Paradises Lost

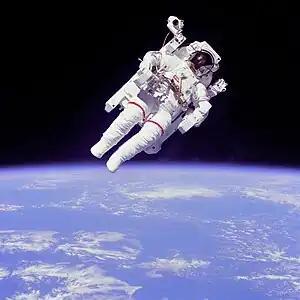
An astronaut performing an EVA. EVA is seen as a transgression associated with death by adherents of Bliss in "Paradises Lost".

Literary critic Richard Erlich wrote in 2006 that the depiction of the religious cult of Bliss was influenced by Le Guin's interest in Taoist thought, and an example of Le Guin's critique of Christianity. The angels use of the phrase "the planetary hypothesis" to refer to their terrestrial origin was a gentle dig at Christian fundamentalism in the United States, with its insistence that evolution is "merely a theory." The story also refers to the success of Christian fundamentalists in taking over school boards in the US. A more direct criticism of Christianity comes in Le Guin's depiction of the cult of Bliss being disrespectful of women, as well as of believing in a nuclear, patriarchal family. Bliss is portrayed as a closed system; members reinforce manipulate the ship's data banks to remove references to Earth and their destination, because they value stability even to the point of denying some of their own knowledge. A reference to Christianity is also present in Le Guin's word to describe activity outside the ship: the real-world term "extravehicular activity" or EVA is used as a single word "Eva," in reference to the biblical "Eve": angels in the story see going outside the ship as an act of transgression associated with death.